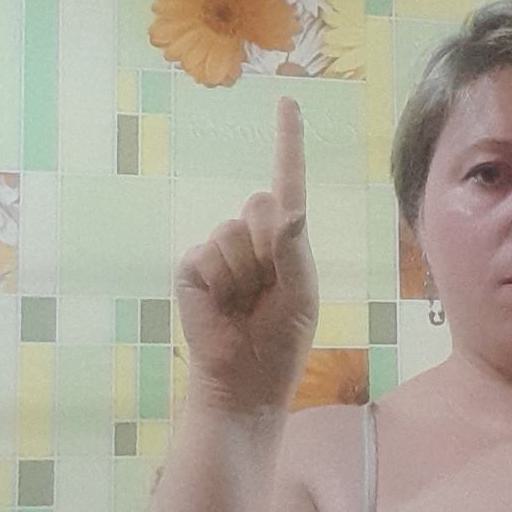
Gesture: one